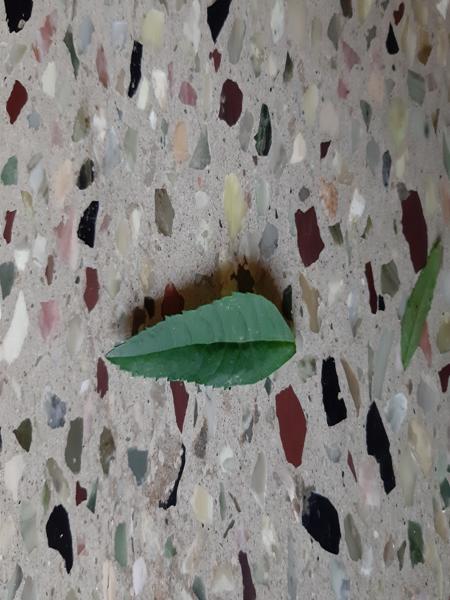
Plant: Marigold